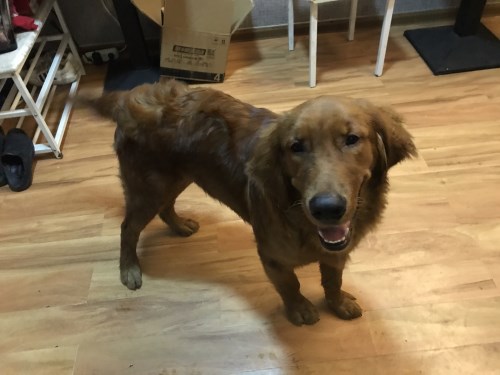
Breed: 5355-n000126-golden_retriever